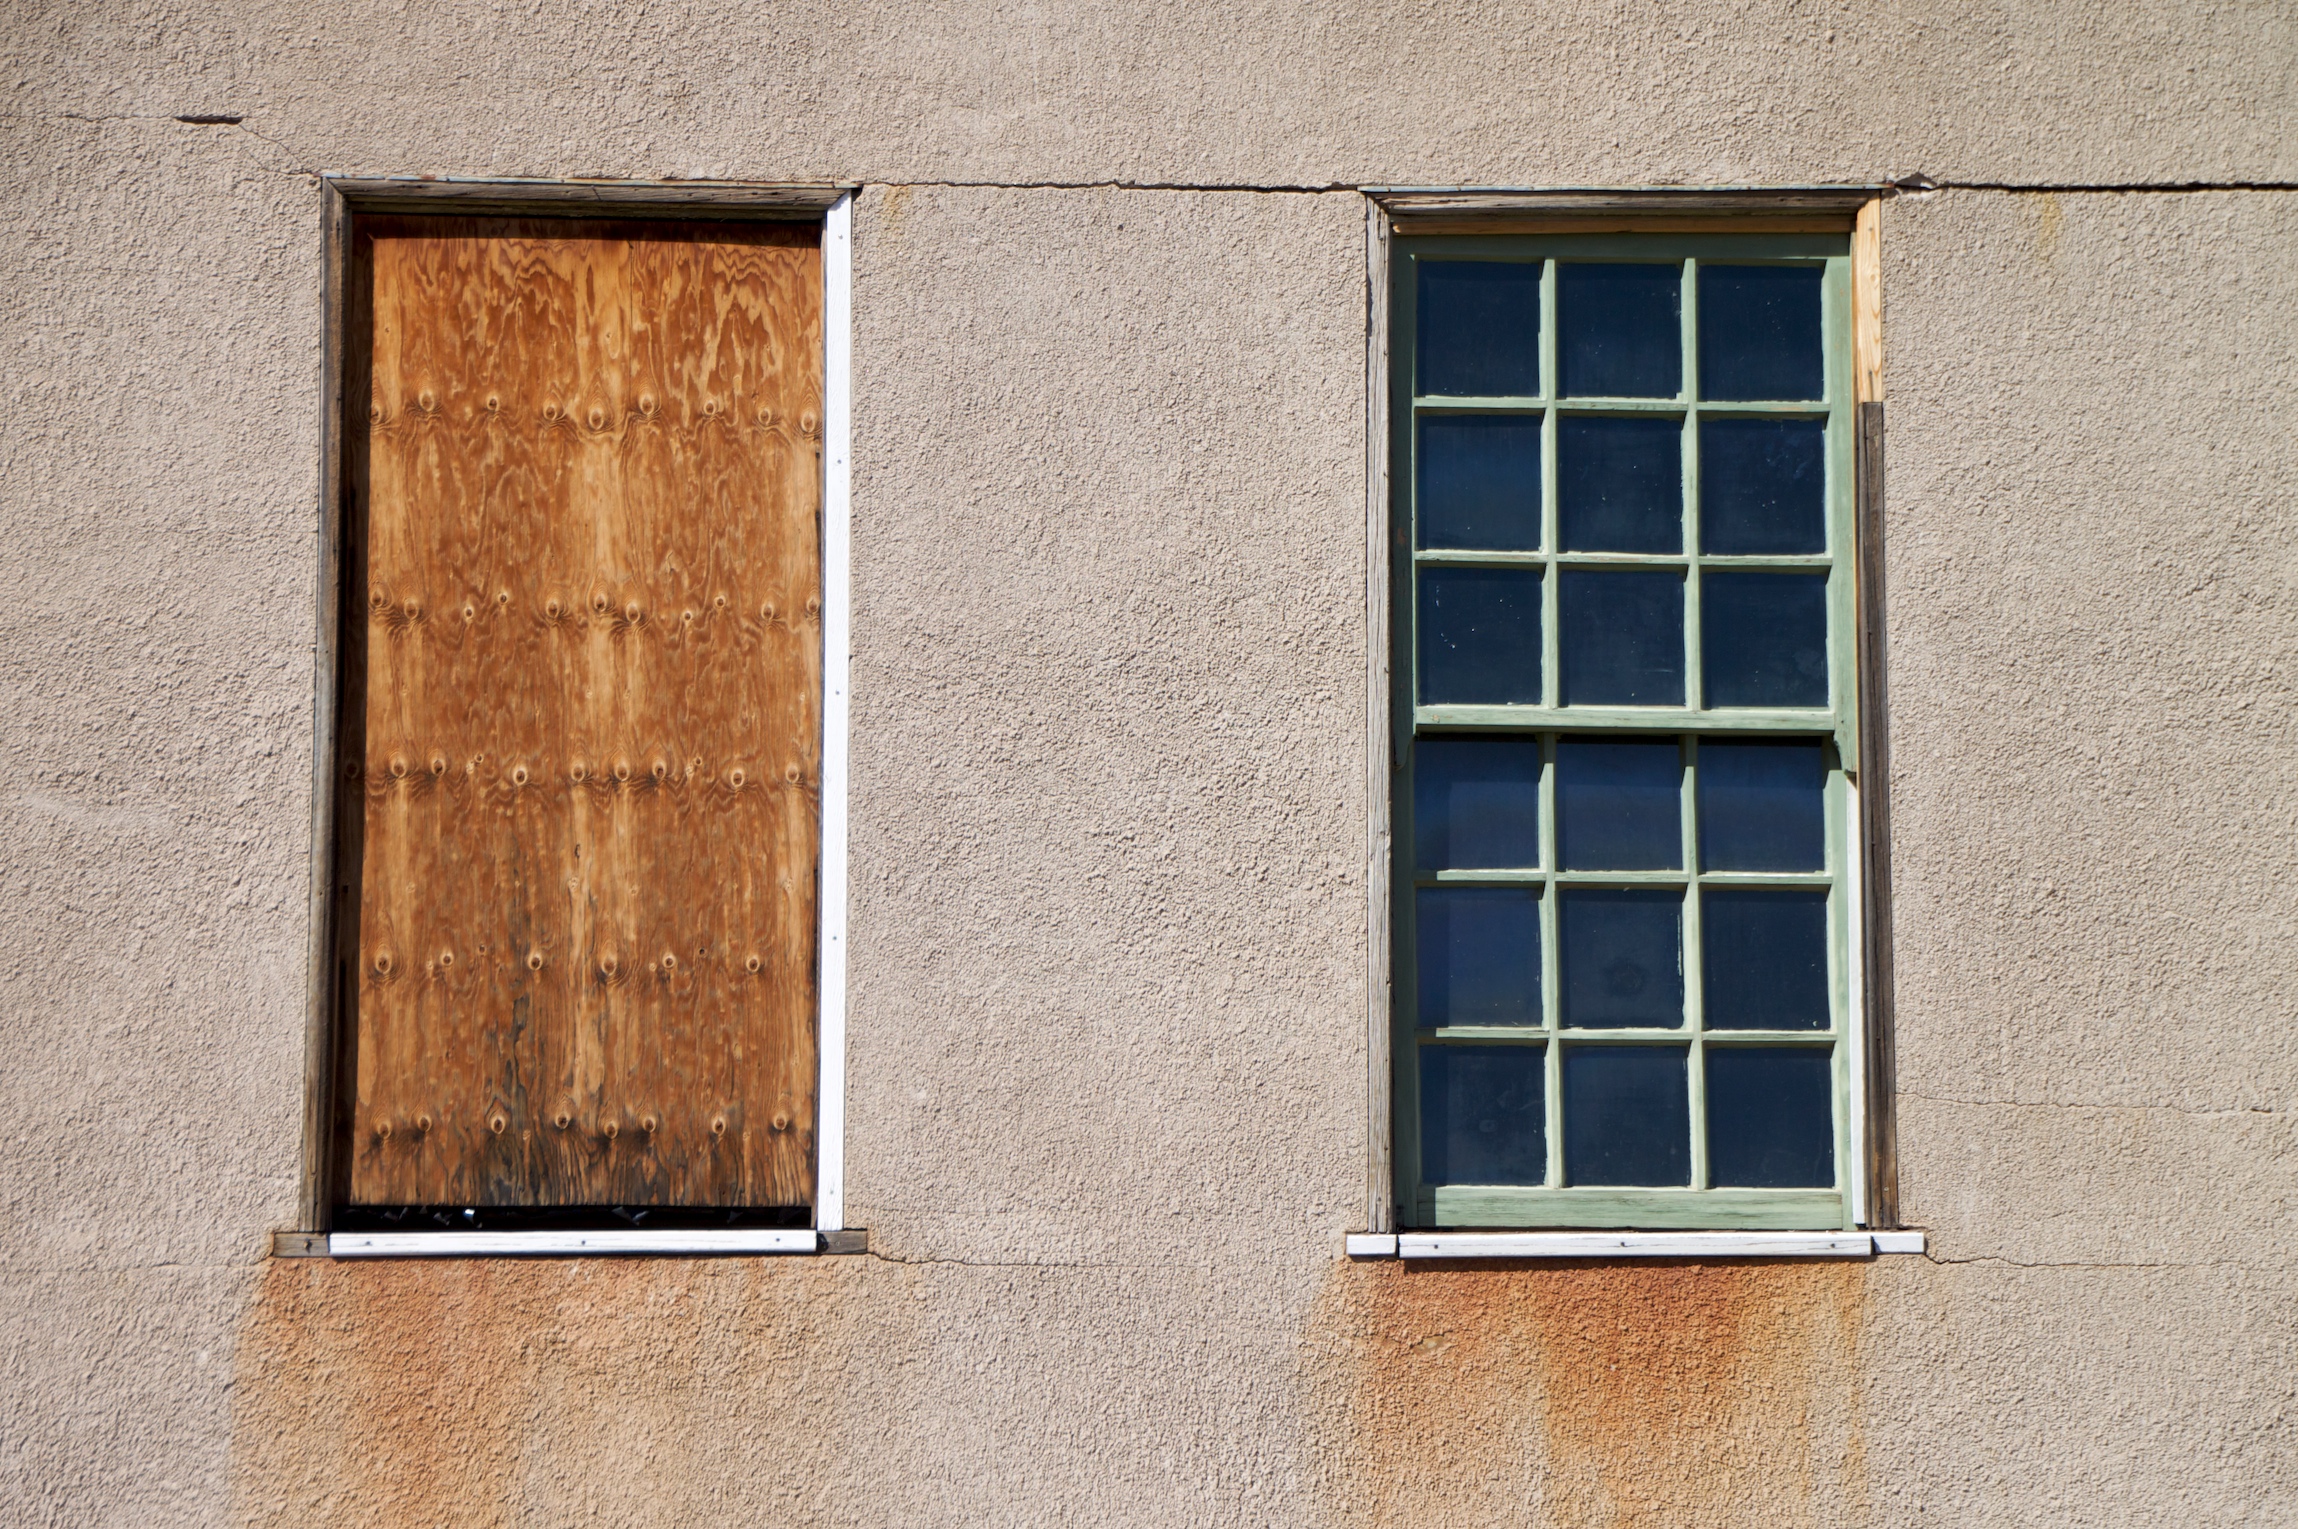
wood, floor, window, wall, color, facade, blue, door, interior design, arizona, design, picture frame, jerome, flooring, window covering, sash window